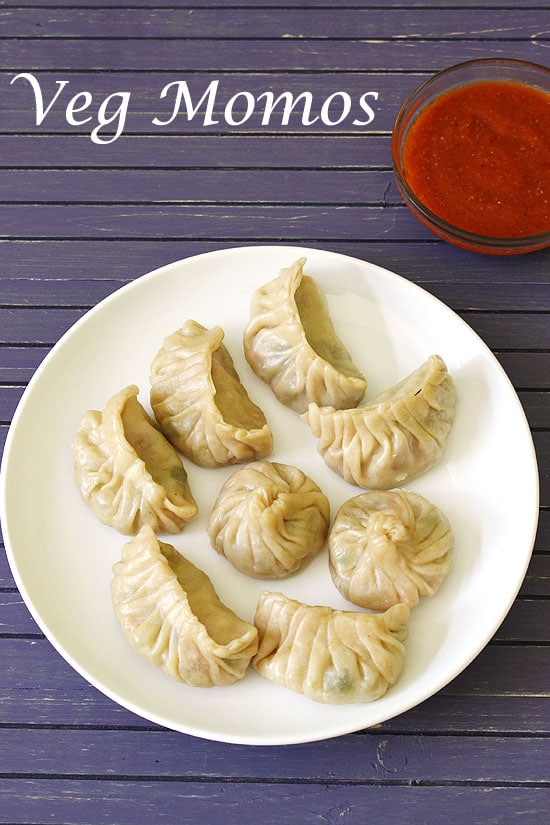
Dish: momos